Battle of Beaune-la-Rolande

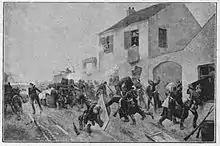
Prussian troops barricading the streets of Beaune-la-Rolande

The Prussians, coming under heavy French artillery fire, withdrew all bar 13 companies of infantry (1,200 men) from the village and awaited the assault. Opening fire at 200 paces, the French assaults were halted at the edge of the village, its roads now protected by barricades. The most successful attack was made by the 3rd Zouave Regiment which left 700 dead and wounded men on the field before breaking. Every one of General Crouzat's staff officers were killed or wounded whilst encouraging the attack.